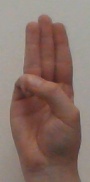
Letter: thaa